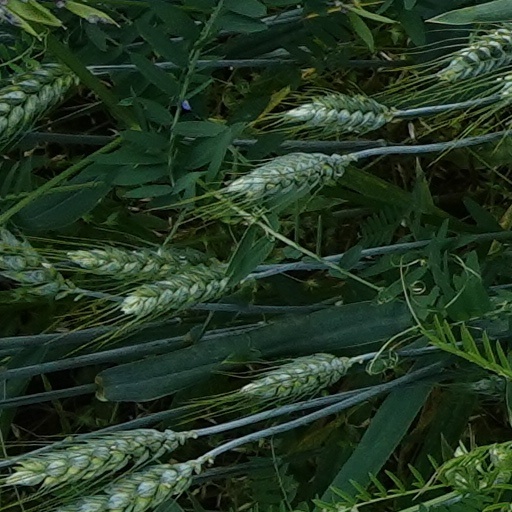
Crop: wheat